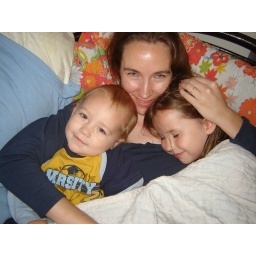
Mr Beans has the snuggliest bed in the house